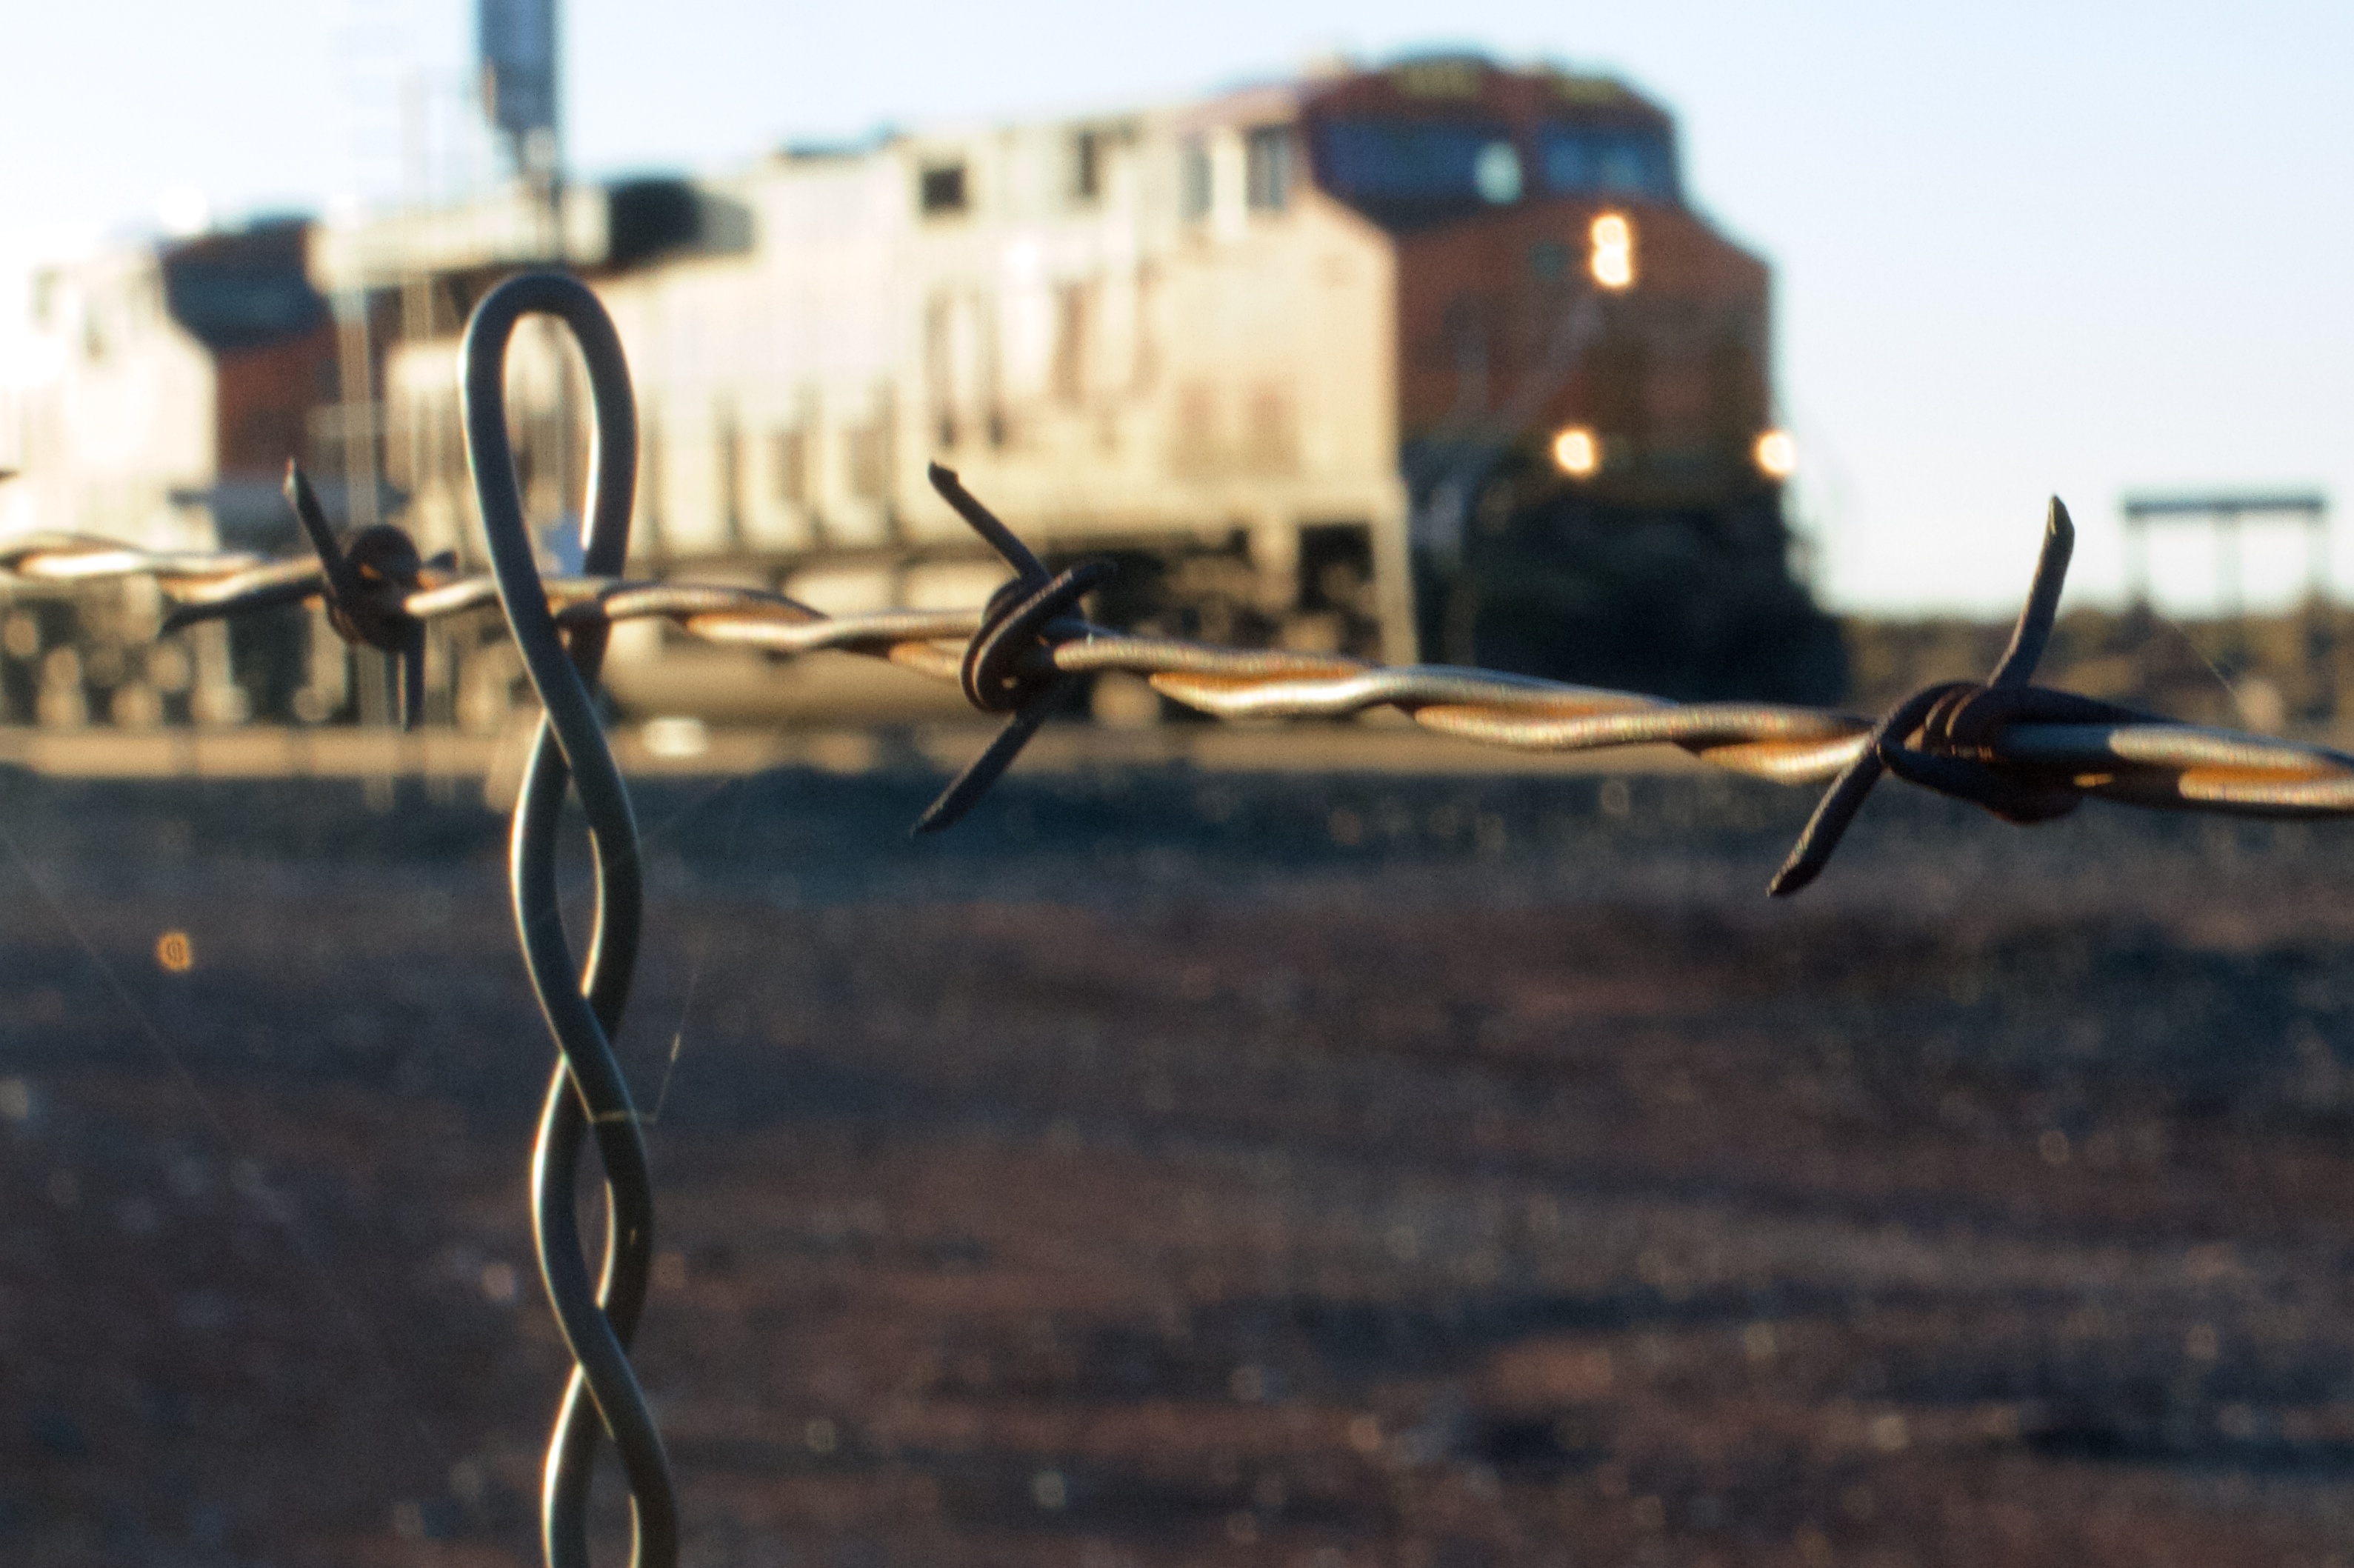
wood, morning, evening, vehicle